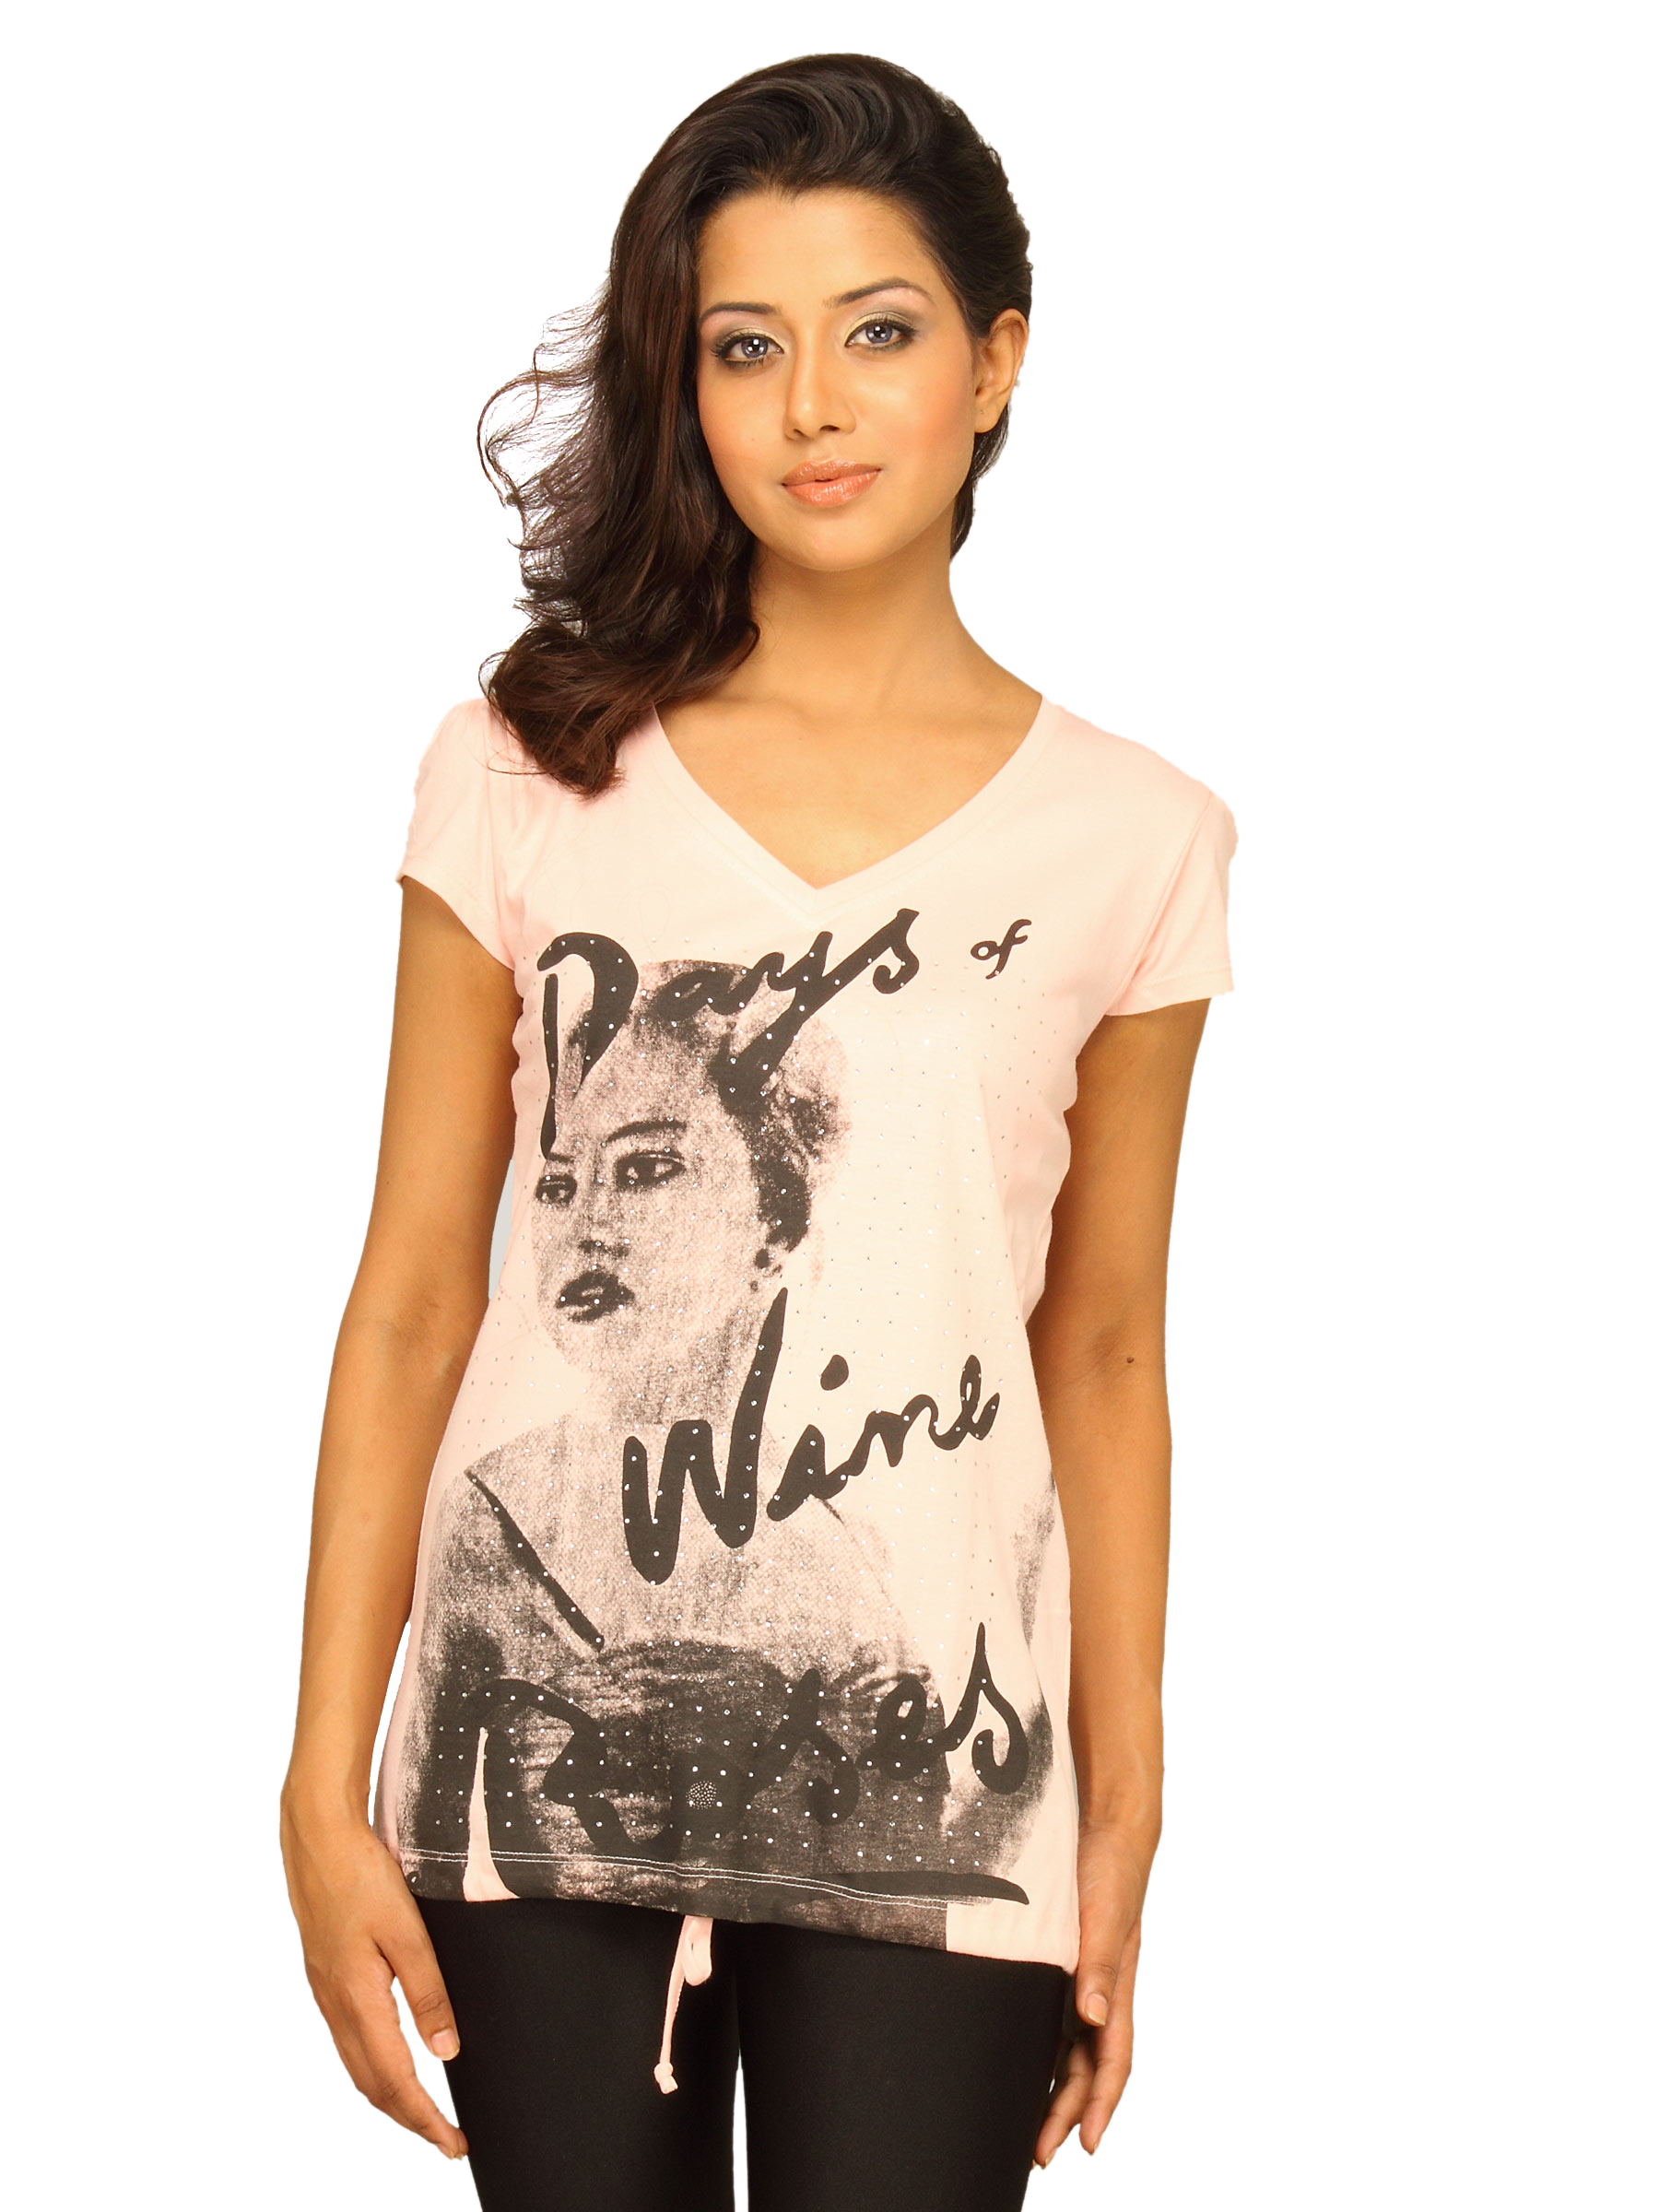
Jealous 21 Women Knit Design Pink Top
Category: Apparel / Topwear / Tops
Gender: Women
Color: Pink
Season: Summer 2011
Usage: Casual